Infrared Nanospectroscopy (AFM-IR)

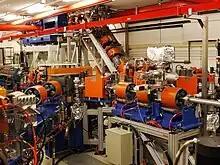
The free-electron laser "FELIX" at the FOM Institute for Plasma Physics Rijnhuizen Nieuwegein, The Netherlands (2010); a large and uncommon piece of equipment

The AFM-IR technique based on a pulsed infrared laser source was commercialized by Anasys Instruments, a company founded by Reading, Hammiche and Pollock in the United Kingdom in 2004; a sister, United States corporation was founded a year later. Anasys Instruments developed its product with support from the National Institute of Standards and Technology and the National Science Foundation. Since free electron lasers are rare and available only at select institutions, a key to enabling a commercial AFM-IR was to replace them with a more compact type of infrared source. Following the lead given by Hammiche "et al" in 2001 and Hill "et al" in 2008, Anasys Instruments introduced an AFM-IR product in early 2010, using a tabletop laser source based on a nanosecond optical parametric oscillator. The OPO source enabled nanoscale infrared spectroscopy over a tuning range of roughly 1000–4000 cm or 2.5-10 μm.